Old Masonic Temple (Marshall, Minnesota)

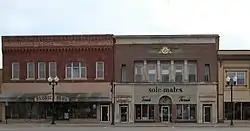

The Old Masonic Temple is a historic building located in Marshall, Minnesota, United States. Built in 1917, the building was listed on the National Register of Historic Places in 1982 (under the name Masonic Temple Delta Lodge No. 119). It was nominated for being one of Minnesota's most complete examples of Egyptian Revival architecture.